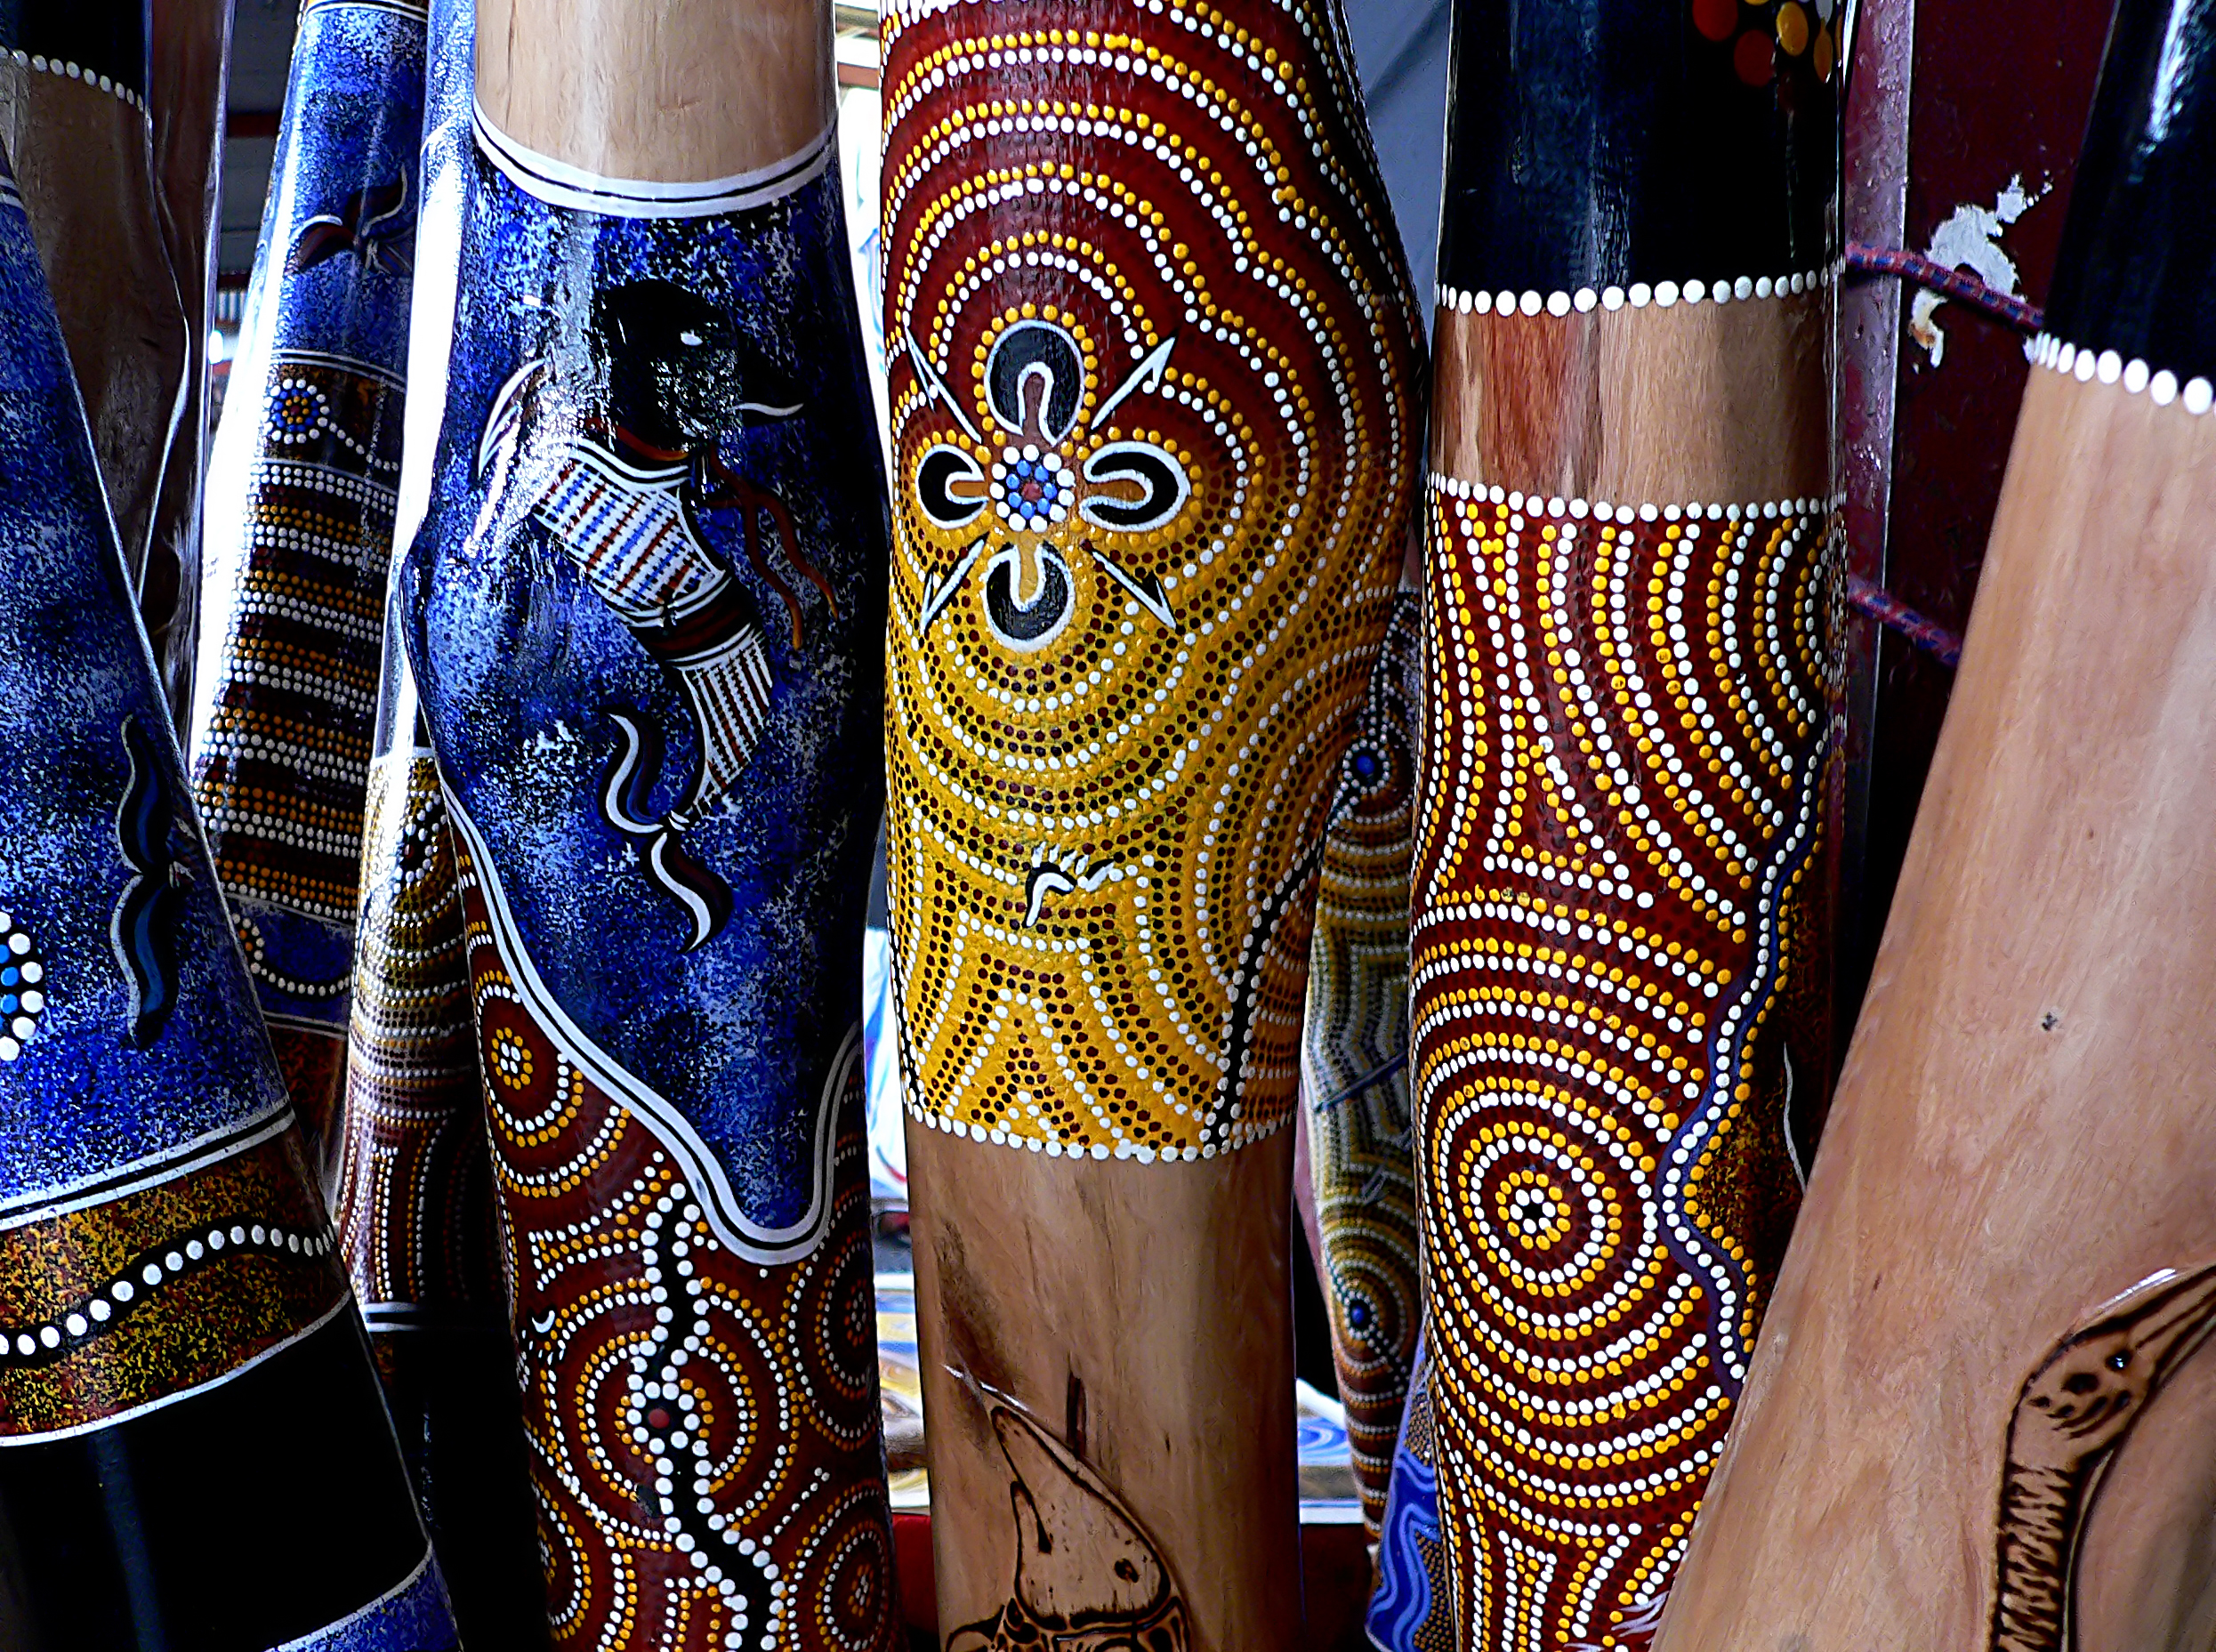
music, tourist, pattern, color, clothing, arm, australia, textile, art, design, tubes, dots, souvenir, trumpet, didgeridoo, nativeart, australiansouvenir, musicalinstruments, mehndi